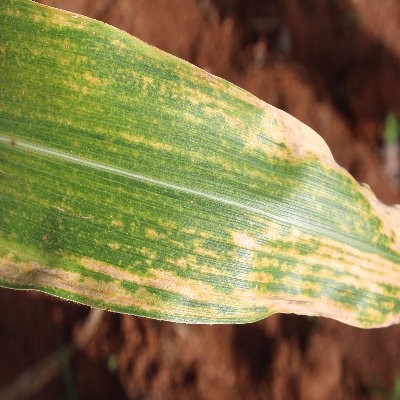
Crop: Maize
Condition: leaf blight